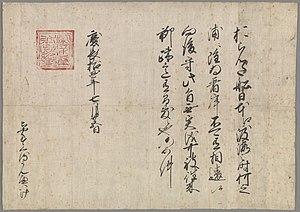
L'ère Keichō est une des ères du Japon après l'ère Bunroku et avant l'ère Genna. Elle couvre la période allant du mois d'octobre 1596 au mois de juillet 1615. Les empereurs régnants sont Go-Yōzei-tennō et Go-Mizunoo-tennō.
Les VOC Opperhoofden au Japon sont les négociants en chef de la Compagnie néerlandaise des Indes orientales au Japon au cours de la période du shogunat Tokugawa, aussi connue sous le nom époque d'Edo.